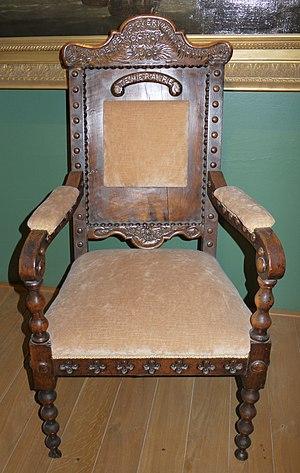
Le HMS Temeraire est un navire de ligne de deuxième rang de 98 canons construit pour la Royal Navy. Deuxième navire de la classe Neptune, il est lancé en 1798. Il sert au cours des guerres de la Révolution française et napoléoniennes, la plupart du temps lors de blocus ou d'escorte de convois. Il ne participe activement qu'une seule fois au combat, à la bataille de Trafalgar en 1805, mais acquiert une plus grande notoriété ultérieurement par les représentations ou les citations qui en sont faites en littérature et dans des œuvres d'art, notamment sous le nom de The Fighting Temeraire.